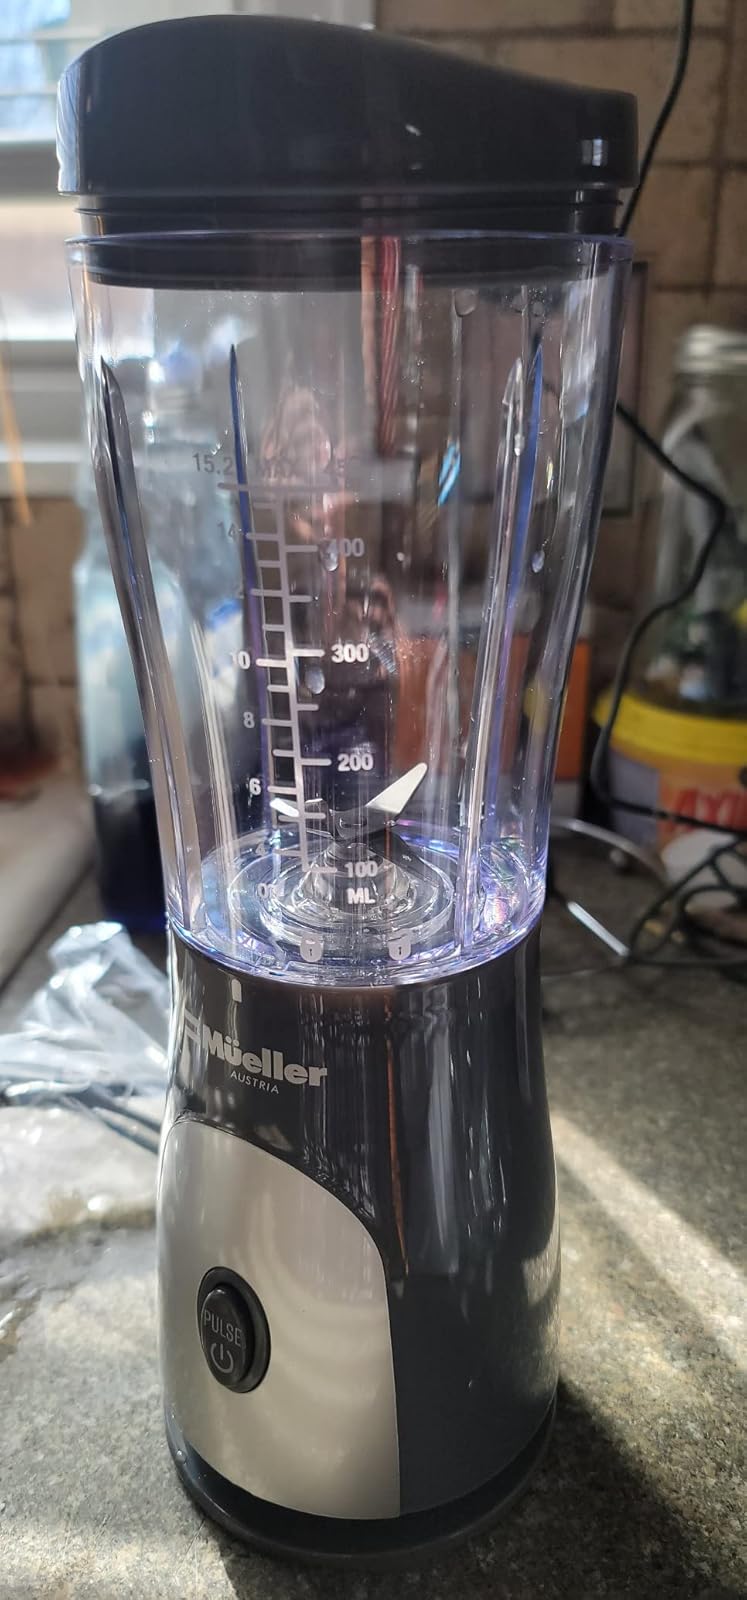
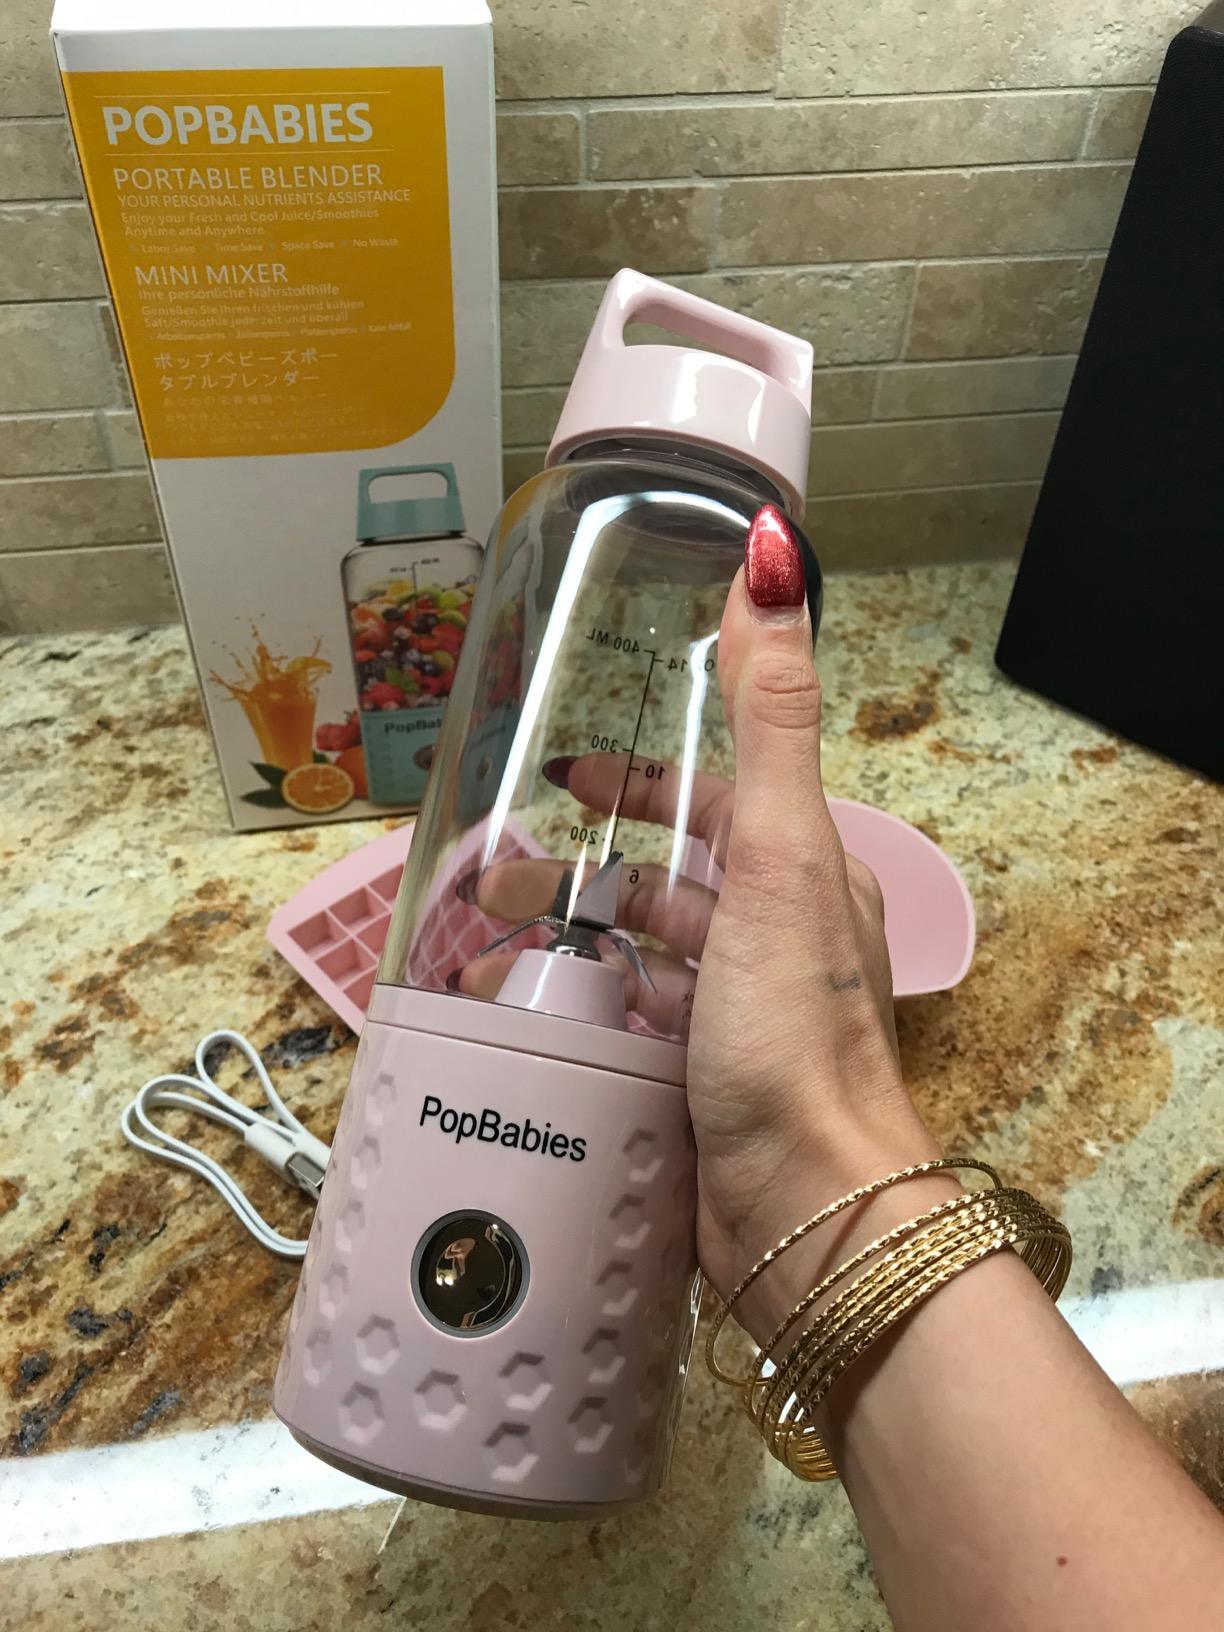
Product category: items_blender
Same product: no